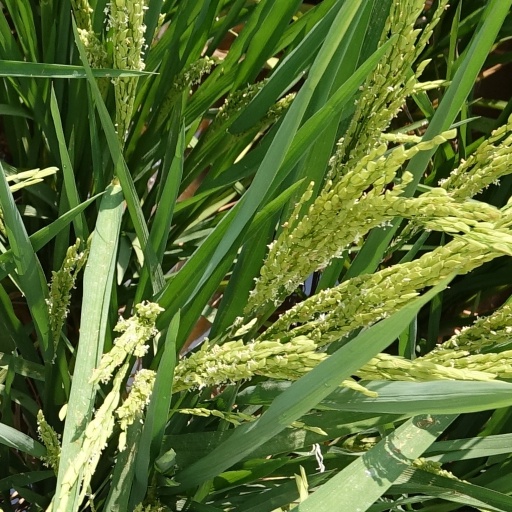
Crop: rice